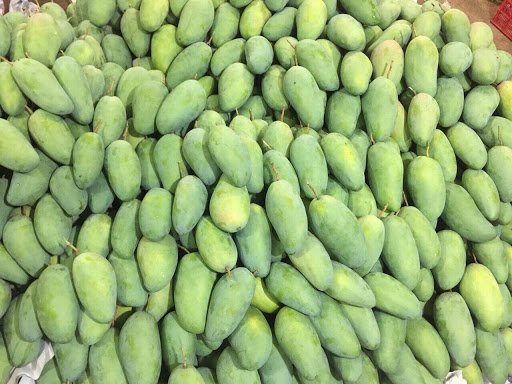
Label: Mango